Pterygium

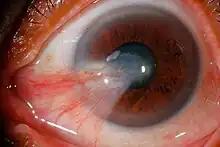
Pterygium of the eye

A pterygium (: "pterygia" or "pterygiums") is any wing-like triangular membrane occurring in the neck, eyes, knees, elbows, ankles or digits.